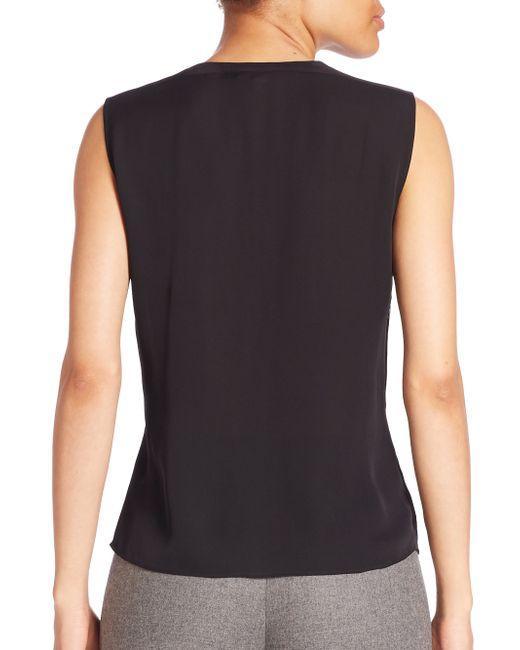
Schwarzes ärmelloses Damenhemd für den Sommer